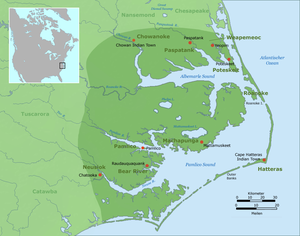
Les Pamlico sont un peuple amérindien qui vivait dans l'État actuel de Caroline du Nord. Ils sont considérés comme éteint en tant que tribu.
Les Chowanoke ou Chowanoc sont une tribu algonquienne du nord-est de l'atuelle Caroline du Nord. Lors des premiers contacts avec les Européens, vers 1584, les Chowanoke occupaient les rives du fleuve Chowan et étaient la tribu la plus puissante de la région.